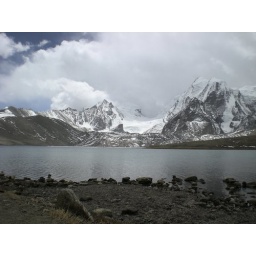
Gurudongmar lake is the water source for river Tiesta in Sikkim